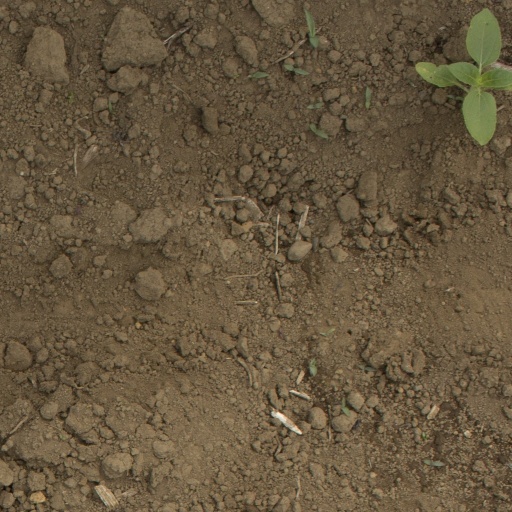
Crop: Jerusalem artichoke